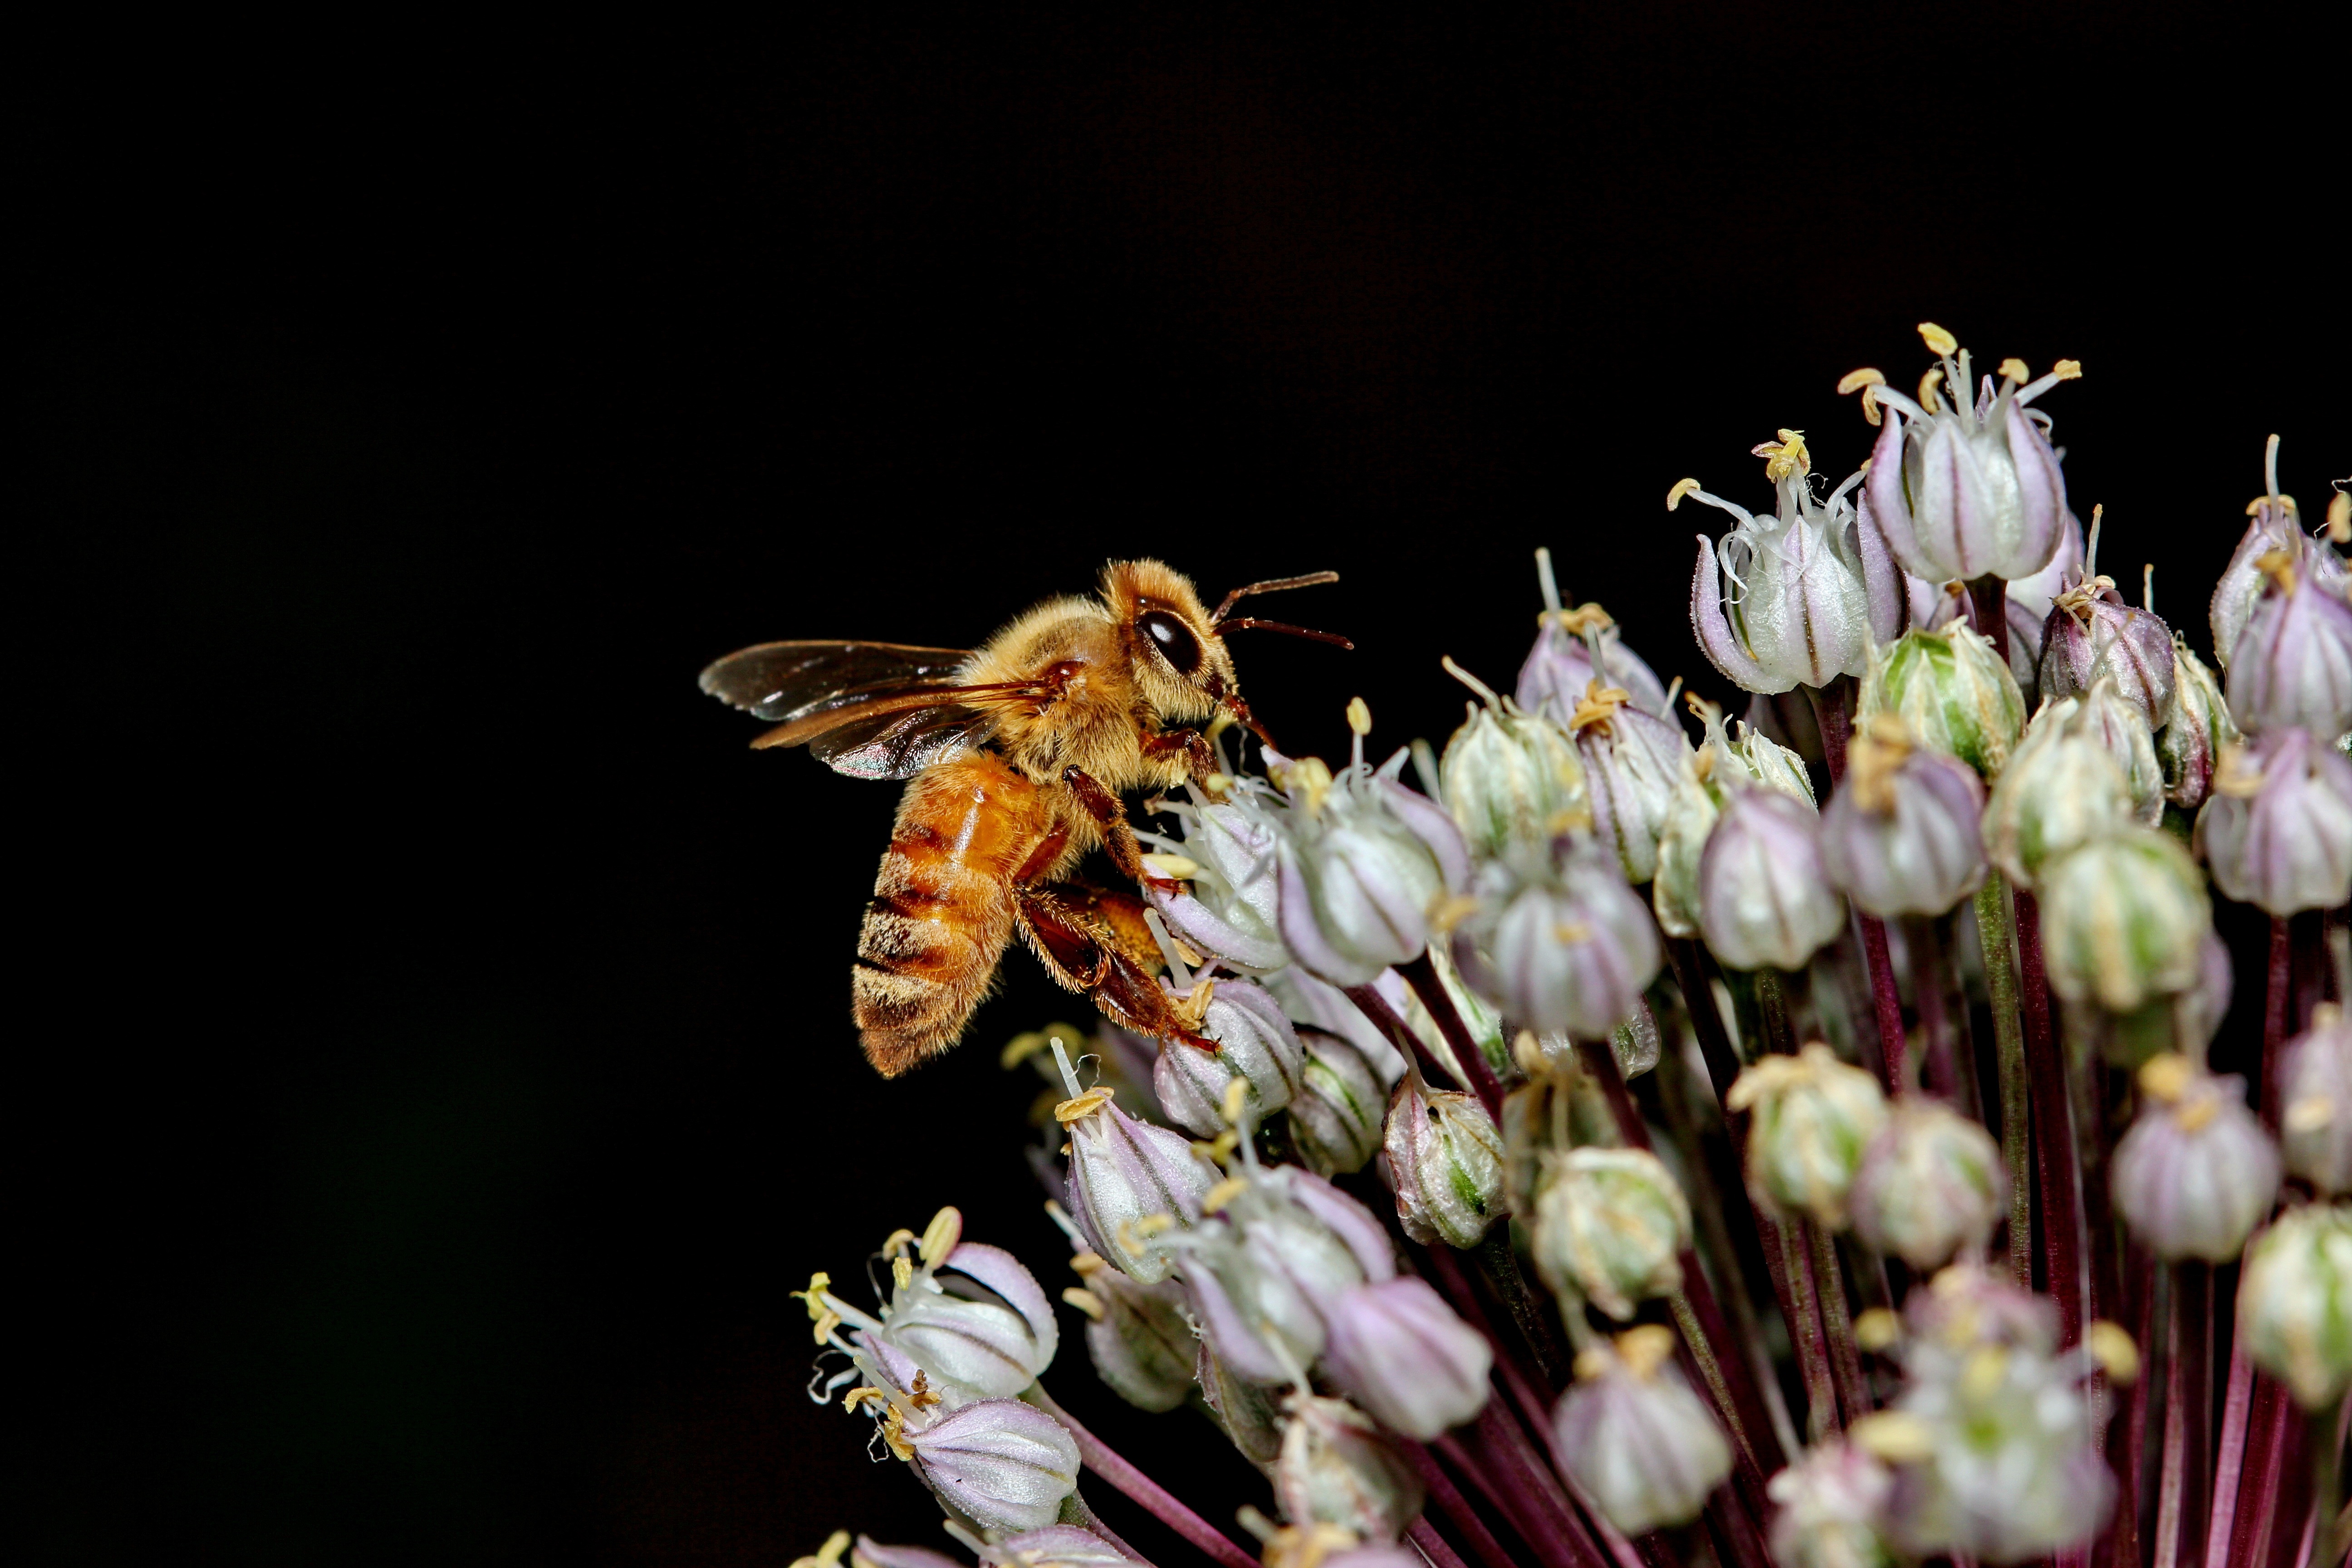
nature, blossom, plant, photography, flower, purple, petal, honey, floral, pollen, pollination, spring, insect, macro, botany, pollinate, flora, fauna, invertebrate, close up, stamen, bee, leek, honeybee, nectar, macro photography, honey bee, pollinator, membrane winged insect